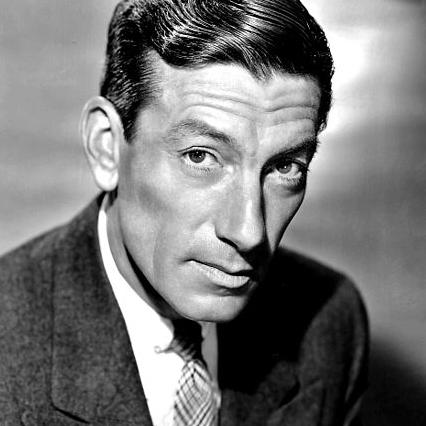
Age: 47